Johann von O'Brien

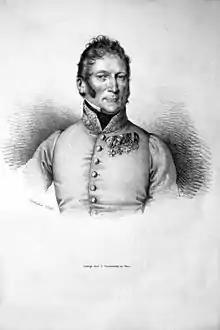
Johann von O'Brien, lithograph by Josef Kriehuber, c. 1830.

Johann Freiherr von O'Brien, Earl of Thomond (1775–1830), was an Austrian Major General with Irish ancestry, most noted for leading an action in the Battle of Schwarze Lackenau near Jedlesee, 1809, north of Vienna, against a superior force of Napoleon's troops in preparation for their defeat by Archduke Charles in the Battle of Aspern.